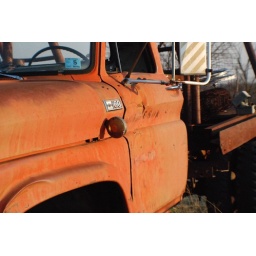
dent in door tow/winch truck